The Evening Hour (film)

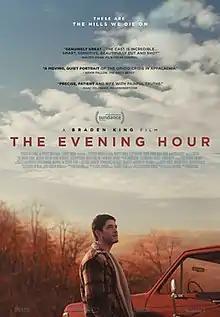
Theatrical release poster

The Evening Hour is a 2020 American drama film, directed by Braden King from a screenplay by Elizabeth Palmore. It is based upon the 2012 novel of the same name by Carter Sickels. It stars Philip Ettinger, Stacy Martin, Cosmo Jarvis, Michael Trotter, Kerry Bishé and Lili Taylor.